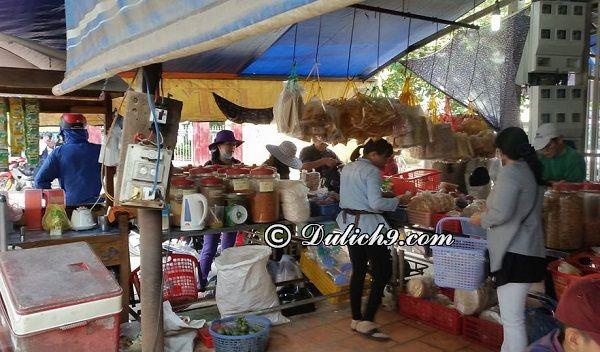
có một vài người đang đứng ở phía trước quầy hàng